John A. White

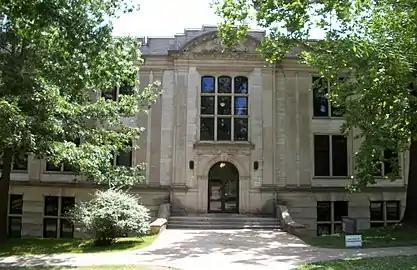
John A. White Jr. Engineering Hall on the University of Arkansas campus

White was elected to the 2002 class of Fellows of the Institute for Operations Research and the Management Sciences.